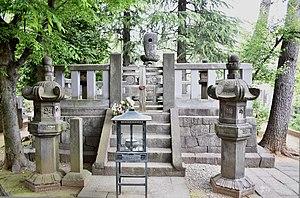
Dame Kasuga, 1579-26 octobre 1643, est issue d'une importante famille de samouraïs des époques Azuchi-Momoyama et Edo de l'histoire du Japon.